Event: Nepal Earthquake
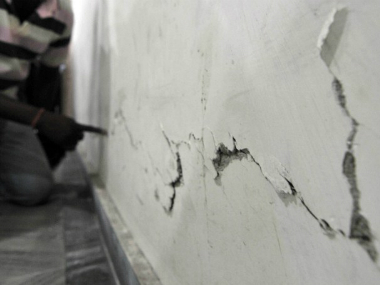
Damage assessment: damage